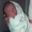
Label: baby